Political positions of Mike Pence

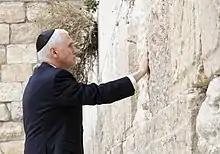
Pence at the Western Wall, January 2018

Pence supported the Iraq War Resolution, which authorized military action against Iraq. During the Iraq War, Pence opposed setting a public withdrawal date from Iraq. During an April 2007 visit to Baghdad, Pence and John McCain visited Shorja market, the site of a deadly attack in February 2007, which had claimed 61 lives. Pence and McCain described the visit as evidence that the security situation in Iraqi markets had improved. The visit to the market took place under tight security, including helicopters overhead, and "The New York Times" reported that the visit gave a false indication of how secure the area was because of the extremely heavy security forces protecting McCain. Pence chaired the House Foreign Affairs Subcommittee on the Middle East and was a prominent supporter of George W. Bush's Iraq War troop surge of 2007. At the time, Pence said "the surge is working" and defended the initial decision to invade in 2003.